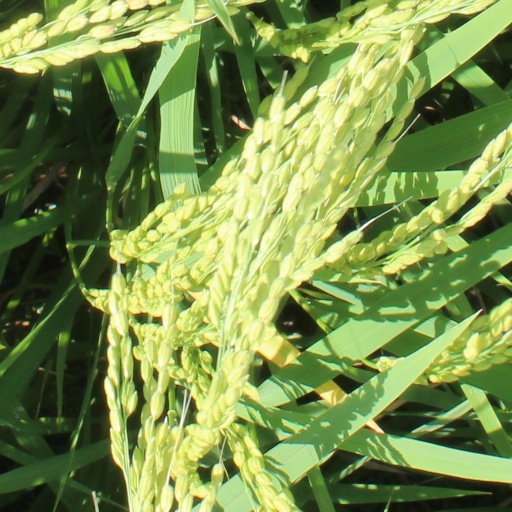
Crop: rice